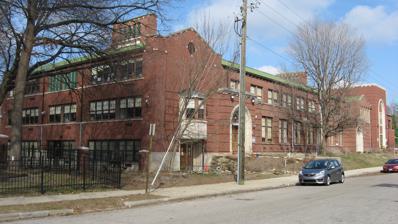
Building: Joseph J. Bingham Indianapolis Public School No. 84
Country: United States of America
Year built: 1928
United States historic place Joseph J. Bingham Indianapolis Public School No. 84 U.S. National Register of Historic Places Joseph J. Bingham Indianapolis Public School No. 84, March 2011 Show map of Indianapolis Show map of Indiana Show map of the United States Location 440 E. 57th St.-5702 Central Ave., Indianapolis, Indiana Coordinates 39°51′34″N 86°9′5″W / 39.85944°N 86.15139°W / 39.85944; -86.15139 Area less than one acre Built 1927 ( 1927 ) -1928 Architect Kopf, J. Edwin, & Deery Architectural style Mission/spanish Revival MPS Public School Buildings in Indianapolis Built Before 1940 MPS NRHP reference No. 04001310 Added to NRHP December 6, 2004 Joseph J. Bingham Indianapolis Public School No. 84 is a historic elementary school building located at Indianapolis , Marion County, Indiana .  It was built in 1927–1928, and is a two-story, Mission Revival style building on a raised basement. It is of reinforced concrete construction sheathed in red brick with limestone detailing. It has a green clay barrel tile, side gabled roof.  A wing was added in 1955. It was added to the National Register of Historic Places in 2004. References